Old Assyrian period

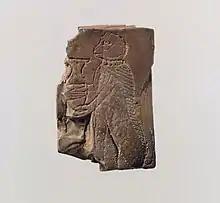
Furniture element from the Old Assyrian trading colony at Kültepe, depicting a monkey

The distinct burial practices in Old Assyrian Assur suggests that a distinct Assyrian identity formed already in this period. Cultural practices such as burials, dress codes and foods are typically critical to the formation and maintenance of ethnic and cultural identities. Perhaps the distinct identity of the early city-state was reinforced by its frequent contact with foreigners through its trade network. A verdict issued under one of the kings of the Puzur-Ashur dynasty decided that "Assyrians can sell gold among each other but, in accordance with the words of the stele, no Assyrian whosoever shall give gold to an Akkadian, Amorite or Subaraean", illustrating that the Assyrians viewed themselves as a distinct group. Though Old Assyrian evidence concerning personal lives from Assur itself is limited, consisting of a few marriage contracts and wills, the extensive Old Assyrian cuneiform records found at Kültepe document not only the participation of the traders in the Assyrian trade network, but also their everyday life not only in Kültepe but also at home in Assur.